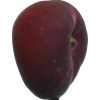
Label: nectarine_flat